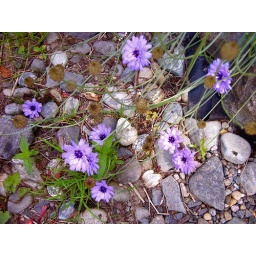
another blue flower in the garden